Grandin Road Commercial Historic District

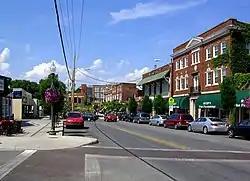

The Grandin Road Commercial Historic District, also referred to as Grandin Village, is a historic district listed on the National Register of Historic Places located in the Raleigh Court neighborhood of the independent city of Roanoke, Virginia. Centered at the intersection of Memorial Avenue and Grandin Road (US 11), Grandin Village hosts an array of independently owned retail and dining establishments. The district has been noted as one of Roanoke's best examples of a mixed-use urban village, and has been used as a local model for future mixed-use developments within the community.